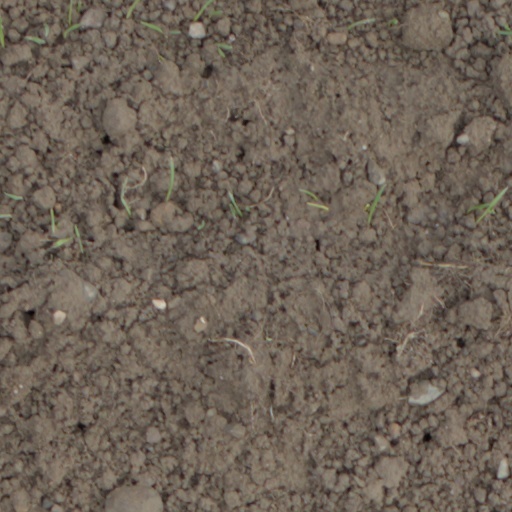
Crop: wheat